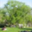
Label: willow_tree